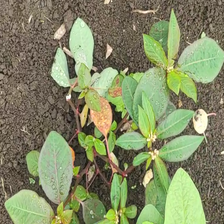
Weed species: Moti_dudhi(Euphorbia_geneculata_L)